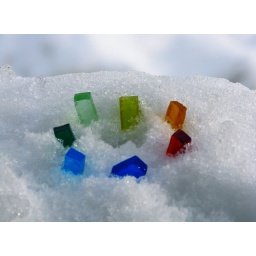
Smalti in my window box !